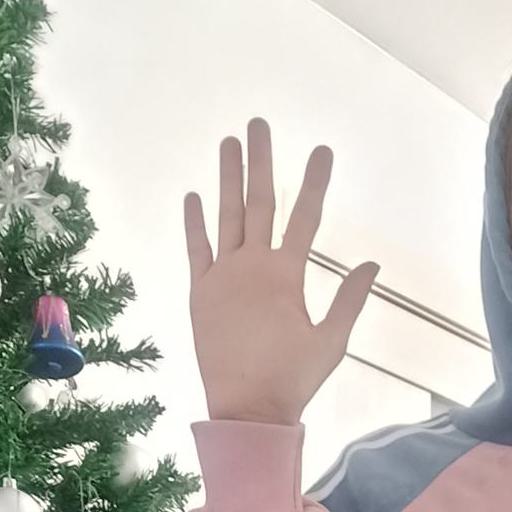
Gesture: palm